Answer in natural language. How many ShelvingUnits are visible in the scene? Choose between the following options: 1, 2, 3, 0 or 4
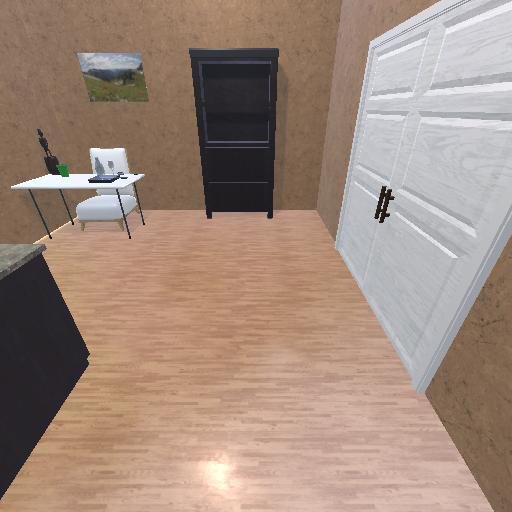
<answer>1</answer>